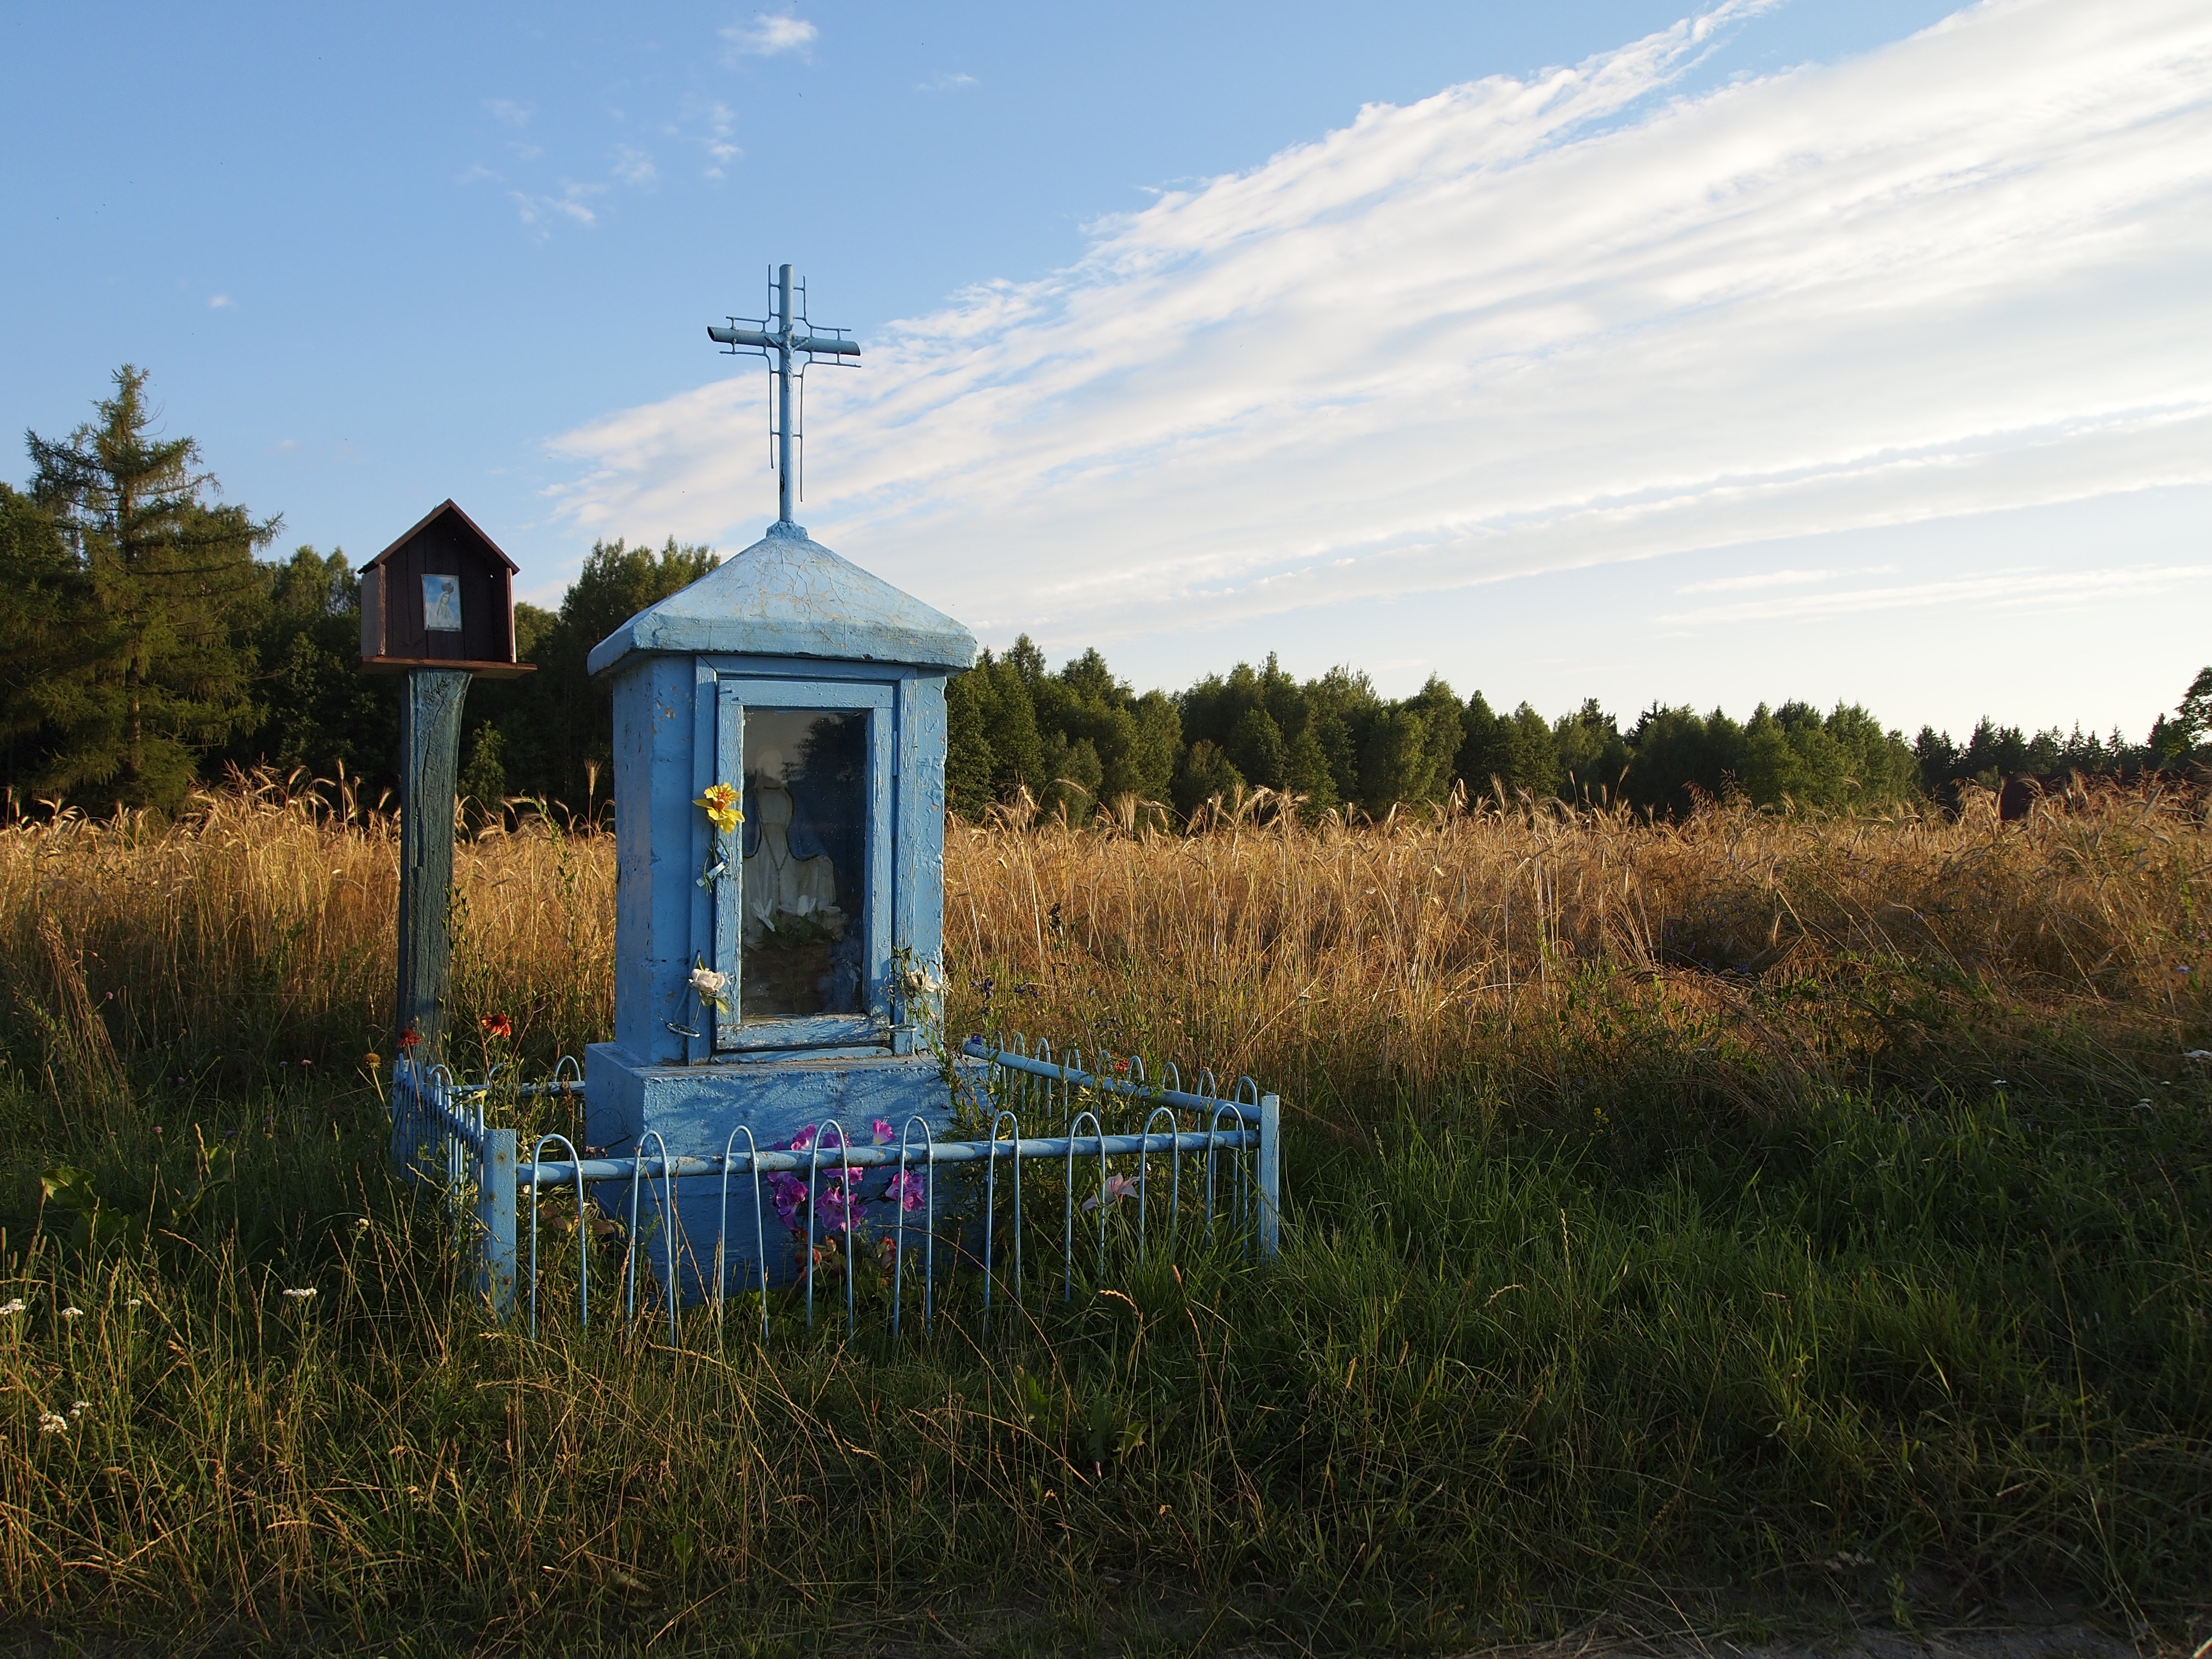
nature, forest, sky, farm, meadow, prairie, wind, summer, cottage, chapel, clouds, poland, podlasie, rural area